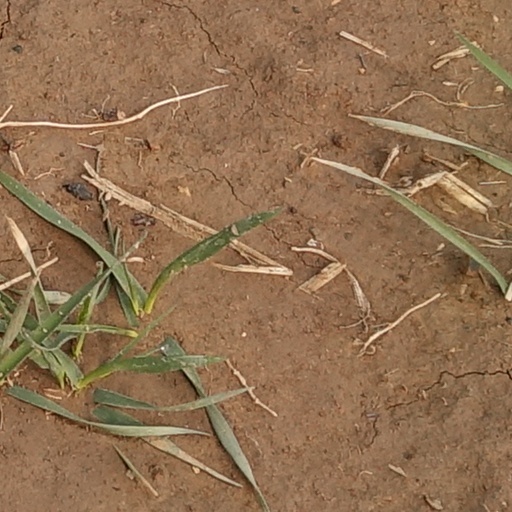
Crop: wheat